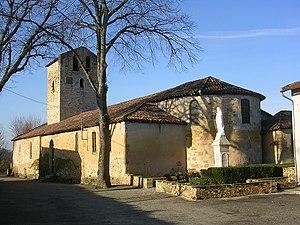
Eglise Saint-Loubouer de Saint-Loubouer (Landes, France)
Saint-Loubouer est une commune du Sud-Ouest de la France, située dans le département des Landes.
L’église Saint-Loubouer est un lieu de culte catholique situé sur la commune de Saint-Loubouer, dans le département français des Landes.